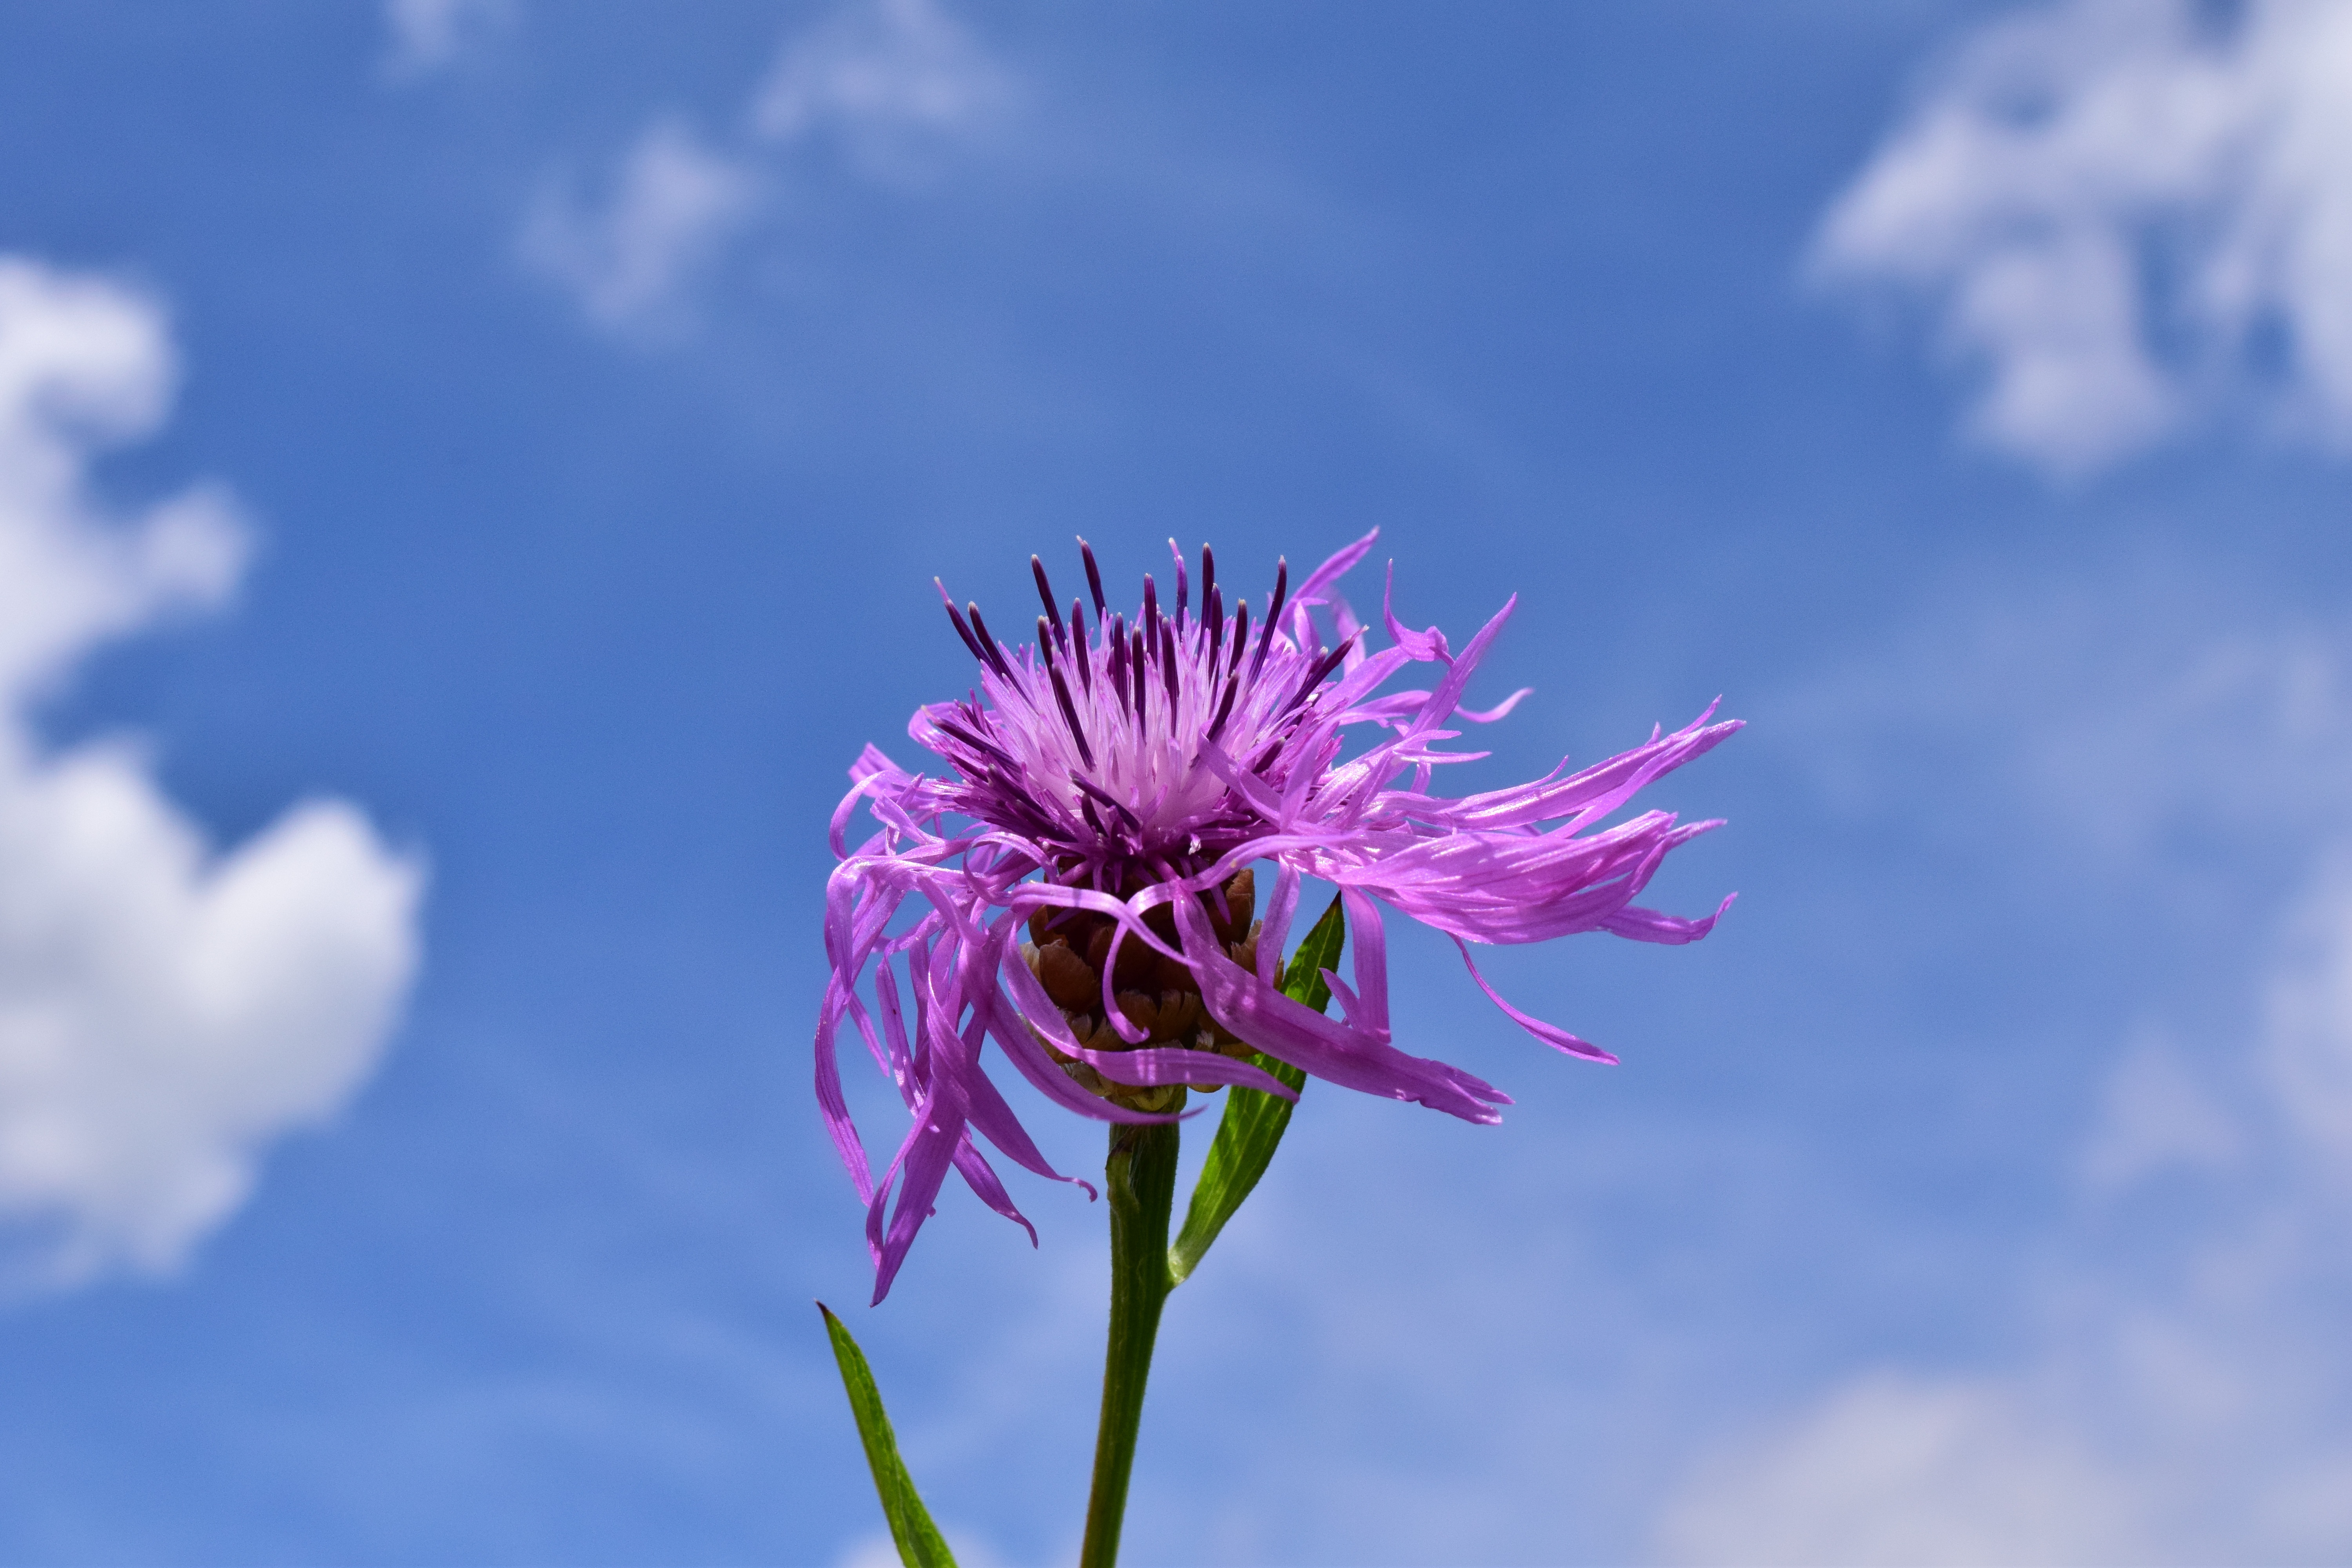
nature, blossom, plant, sky, field, meadow, flower, purple, petal, wind, summer, botany, blue, close, flora, wildflower, close up, wild plant, pointed flower, clouds, thistle, knapweed, macro photography, flowering plant, daisy family, centaurea jacea, had knapweed, plant stem, land plant